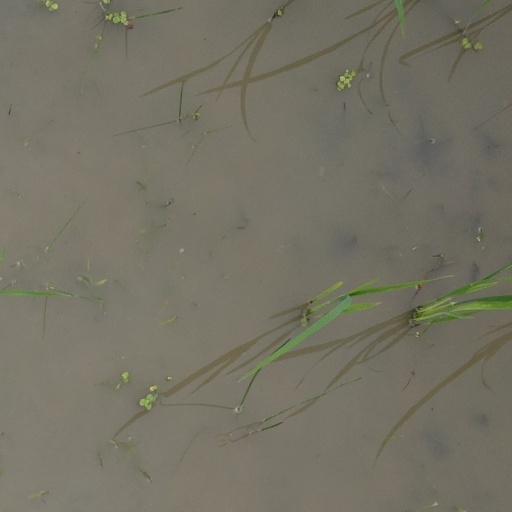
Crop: rice